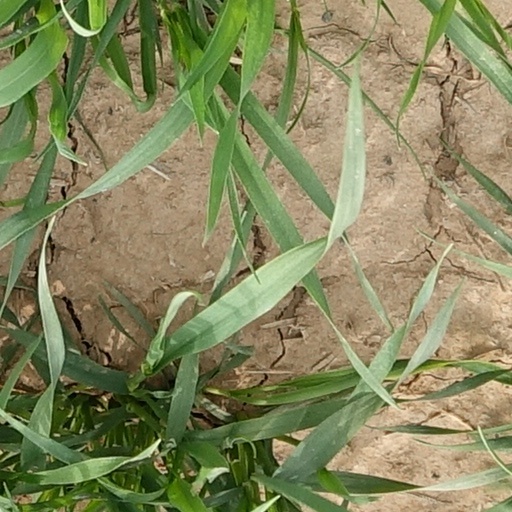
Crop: wheat